Nigersaurus

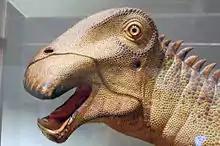
Model head at the Australian Museum, Sydney

"Nigersaurus" was distinct in that its (back) vertebrae had paired pneumatic spaces at the base of the (the spines that projected upwards from the vertebrae). The presacral vertebrae (vertebrae in front of the sacrum) were heavily pneumatised to the point where the column consisted of a series of hollow "shells", each divided by a thin septum in the middle. It had little to no cancellous bone, making the centra thin bone plates filled with air spaces. The vertebral arches were so heavily pierced by extensions of the external air sacs that of their side walls little remained but thick intersecting laminae, the ridges between the pneumatic openings. The vertebrae of the tail, however, did have solid centra.